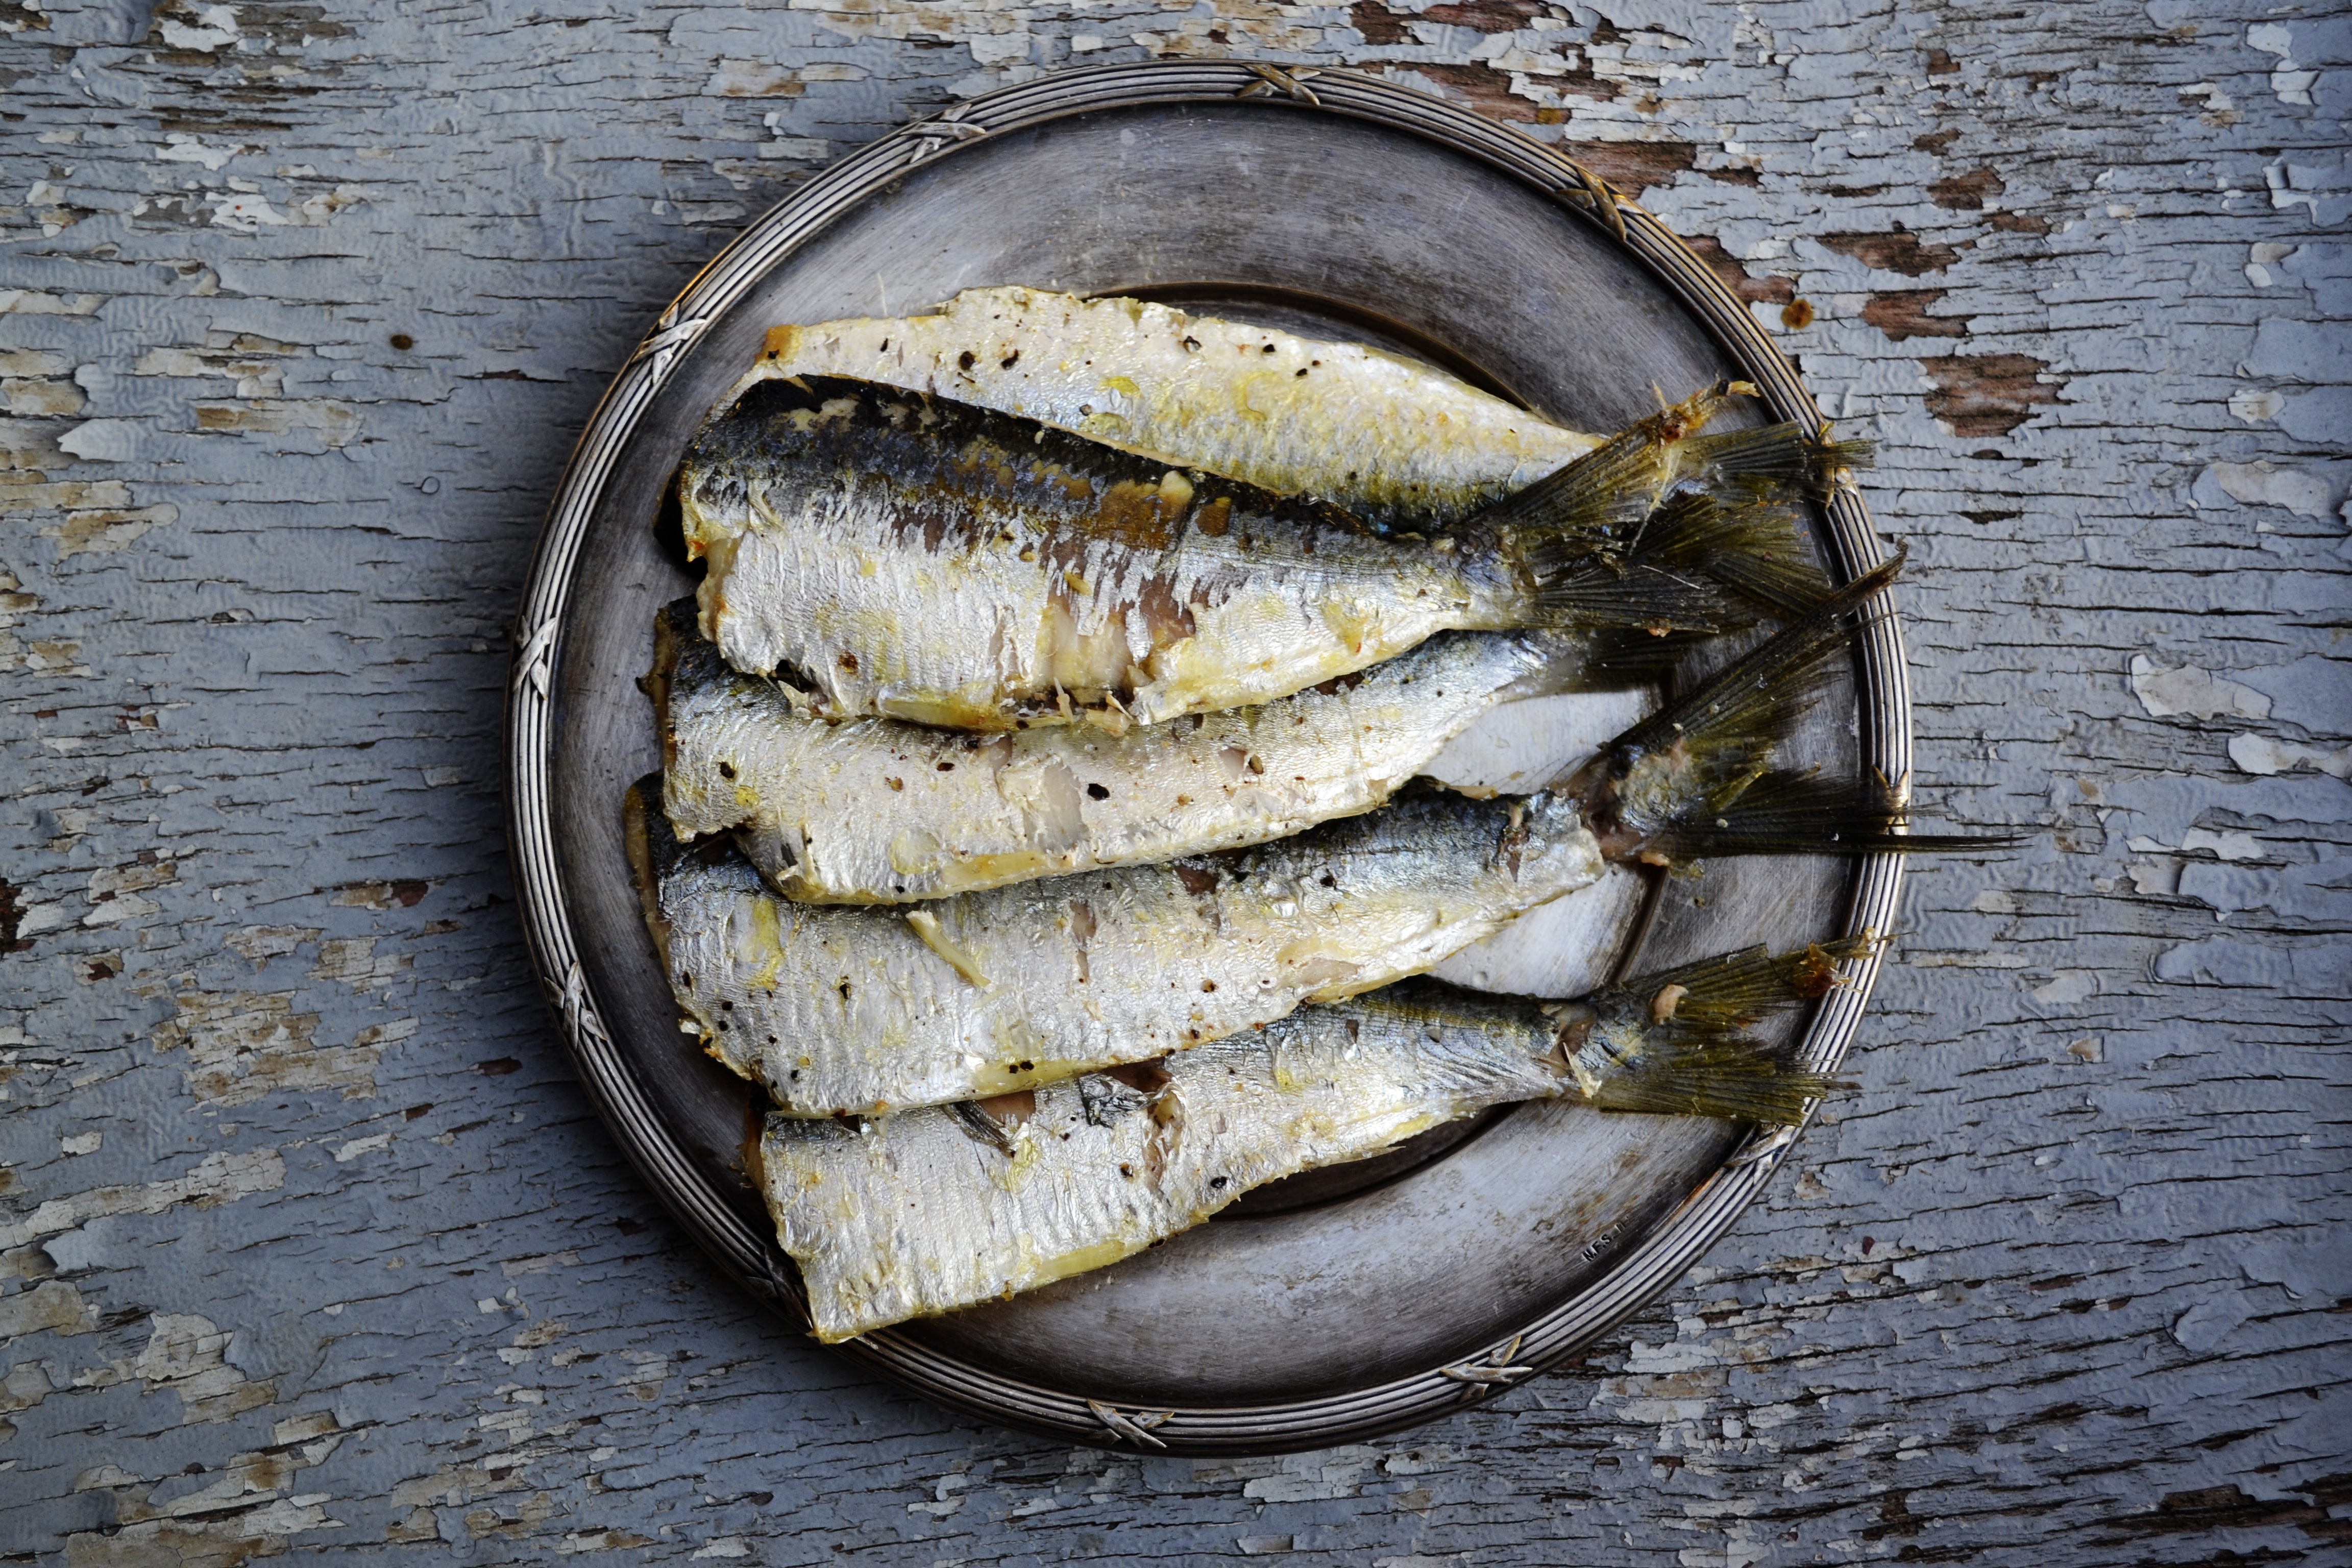
meal, food, mediterranean, plate, seafood, fresh, set, fish, gourmet, healthy, snack, cuisine, sardine, design, wooden, tasty, sardines, herring, mackerel, smoked fish, salted fish, forage fish, capelin, sauries, pacific saury, shishamo, kipper, mystic light food photography, fish products, tinapa, herring family